Question: Please indicate a possible affordance area of the drink_with_cup that can be used for drinking
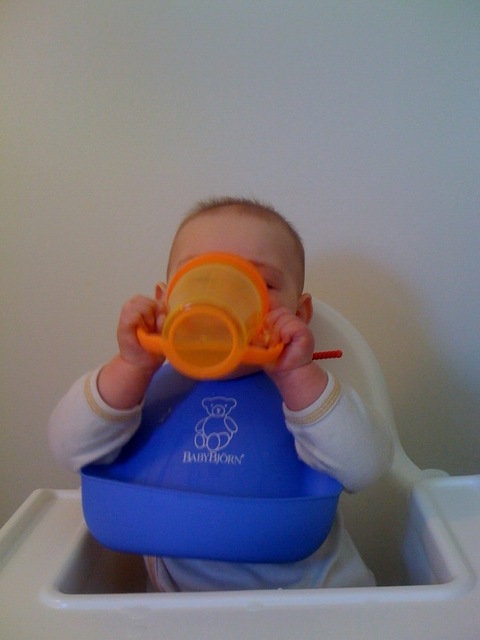
Answer: [156.391, 252.632, 270.677, 370.526]